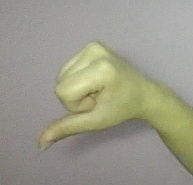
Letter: waw